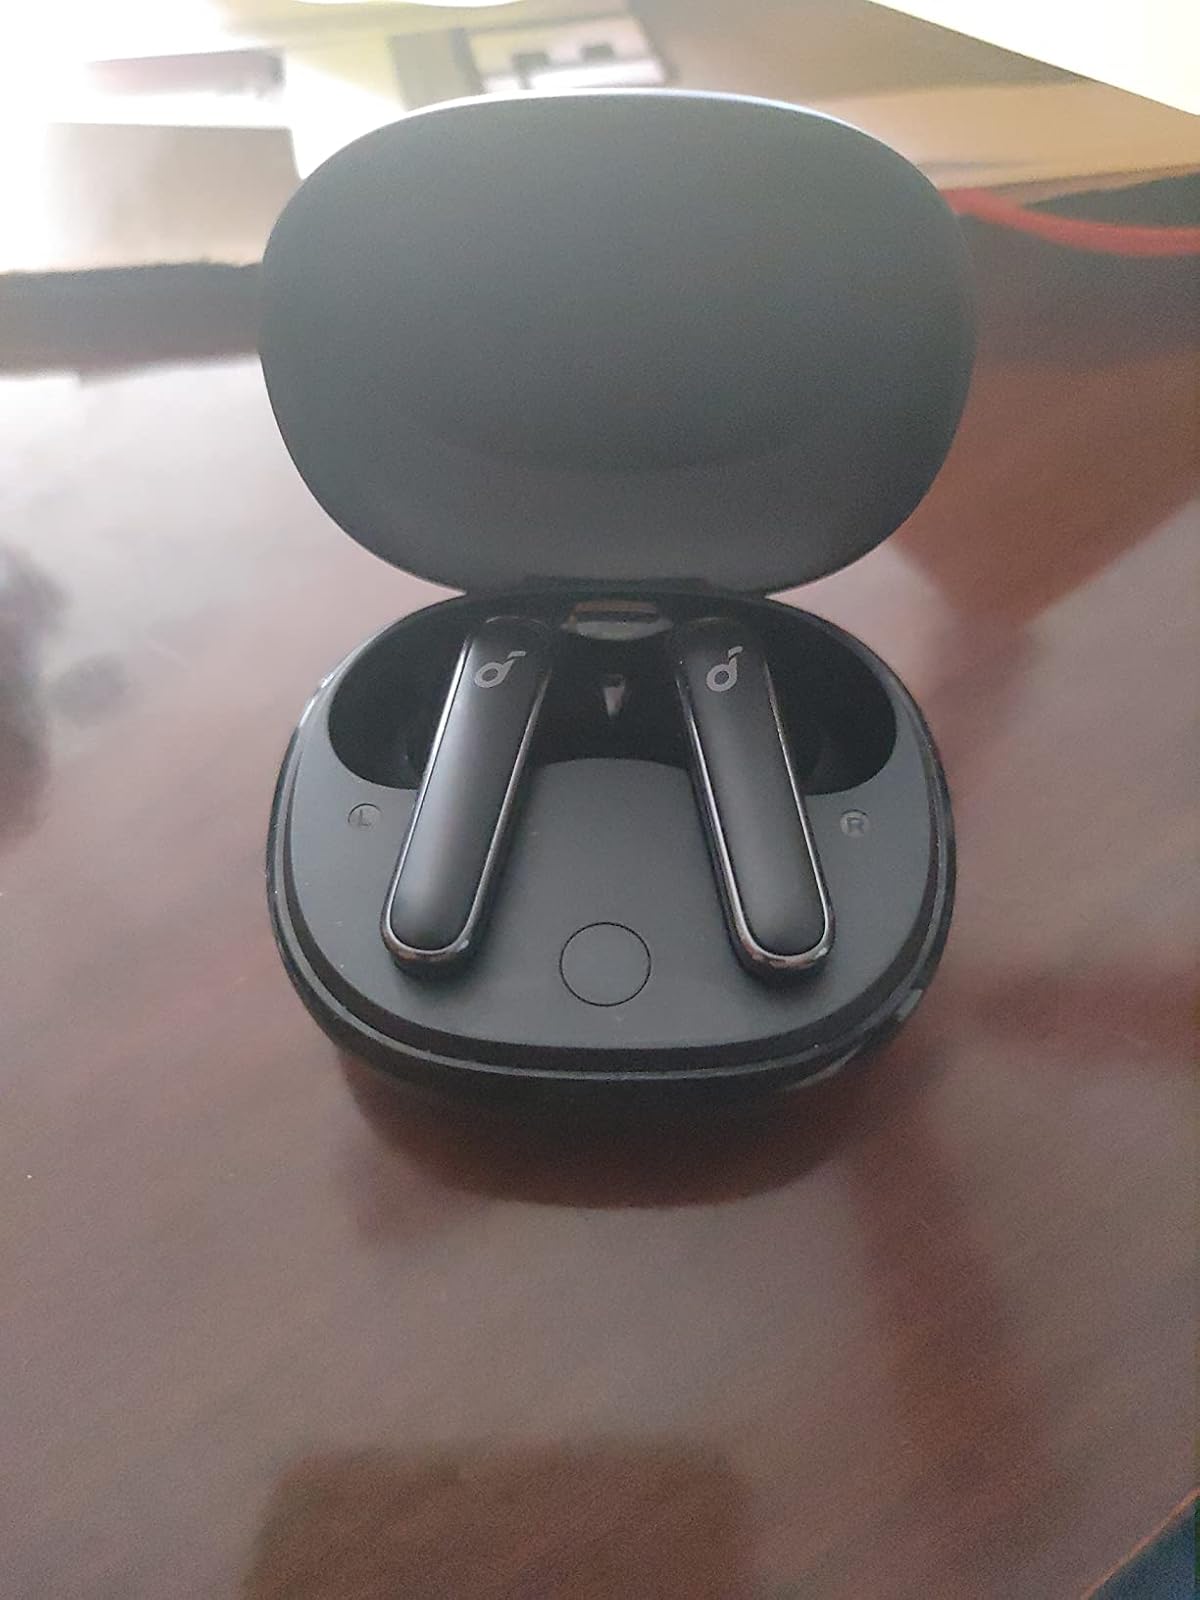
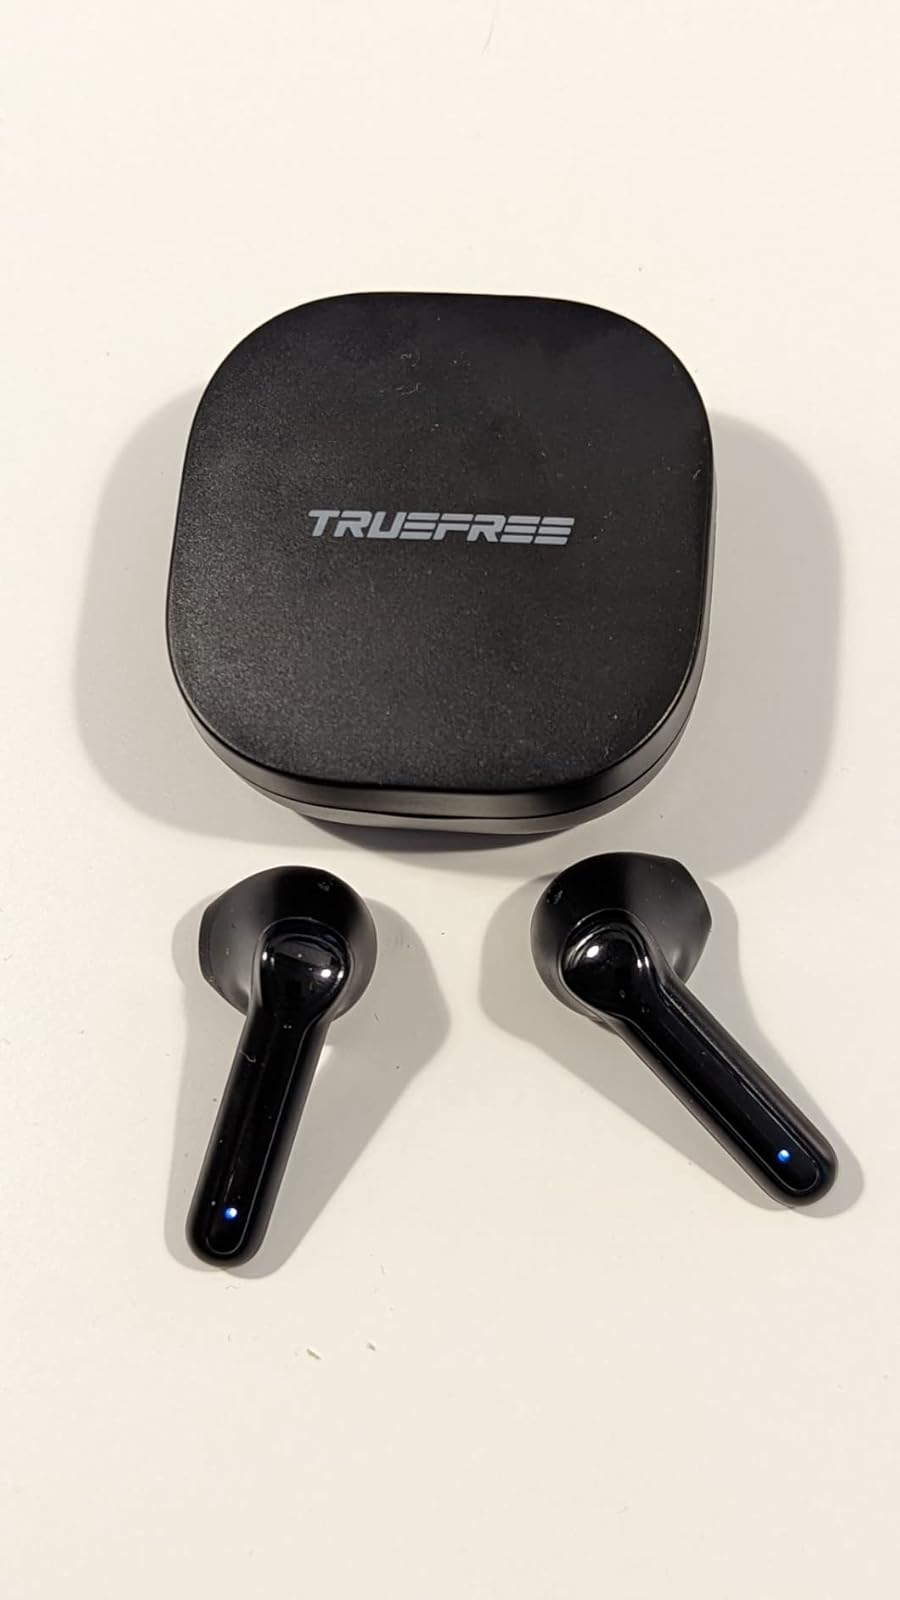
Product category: earbuds
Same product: no